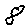
Label: 8